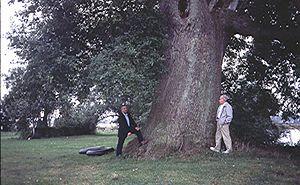
Beuvardes est une commune française située dans le département de l'Aisne, en région Hauts-de-France.